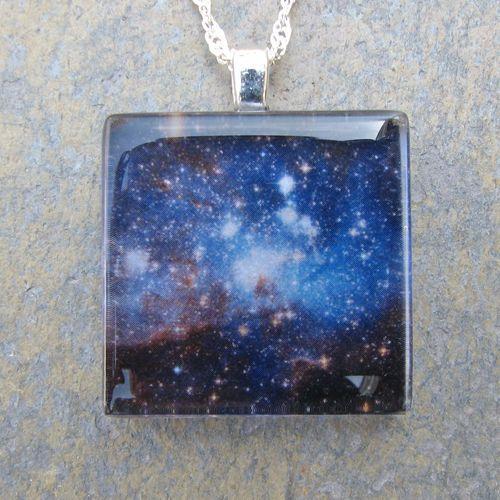
a shining field of bright young stars , sparkling against the night .